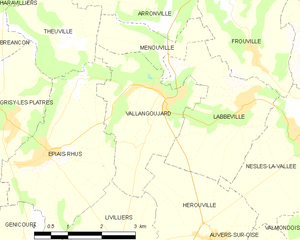
Carte des communes françaises Vallangoujard